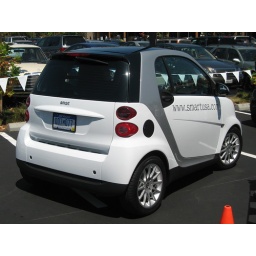
Smart Fortwo Passion Coupe in white & silver